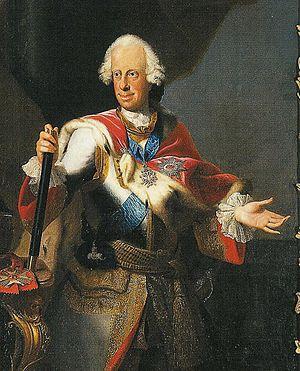
Louis VIII de Hesse-Darmstadt, né le 5 avril 1691 à Darmstadt et mort le 17 octobre 1768 dans cette même ville, est landgrave de Hesse-Darmstadt de 1739 à sa mort.